Anchialine system

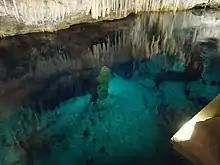
Crystal Cave, Bermuda is an anchialine cave formed by chemical dissolution of soluble bedrock.

Anchialine systems may occur in karst landscapes, regions with bedrock composed of soluble sedimentary rock, such as limestone, dolomite, marble, gypsum, or halite. Subterranean voids form in karst landscapes through the dissolution of bedrock by rainwater, which becomes mildly acidic by equilibrating with carbon dioxide from the atmosphere and soil as it percolates, resulting in carbonic acid, a weak acid. The acidic water reacts with the soluble sedimentary rock causing the rock to dissolve and create voids. Over time, these voids widen and deepen, resulting in caves, sinkholes, subterranean pools, and springs. The processes to form these karst morphological features occur on long geological timescales; caverns can be several hundred thousand to millions of years old. Since the caverns which house karst anchialine systems form through the dissolution of bedrock via water percolation, current karst anchialine systems developed around the last glacial maximum, approximately 20,000 years ago when the sea level was ~120 meters lower than today. Evidence of this can be seen in speleothems (stalactites and stalagmites), a terrestrial cave formation observed at 24 meters water depth in anchialine pools in Bermuda and 122 meters water depth in a blue hole in Belize. The marine transgression after the last glacial maximum caused saline groundwater to intrude into karst caverns resulting in anchialine systems. In some anchialine systems, lenses of freshwater overlay the saltwater environment. This is caused by the accumulation of freshwater from meteoric or phreatic sources above the intruded saltwater or the vertical displacement of freshwater from intruding saltwater. Horizontal white “bathtub ring” stains are observed in submerged sections of Green Bay Cave, Bermuda, indicating paleo-transition zones between freshwater and saltwater at a lower sea level.